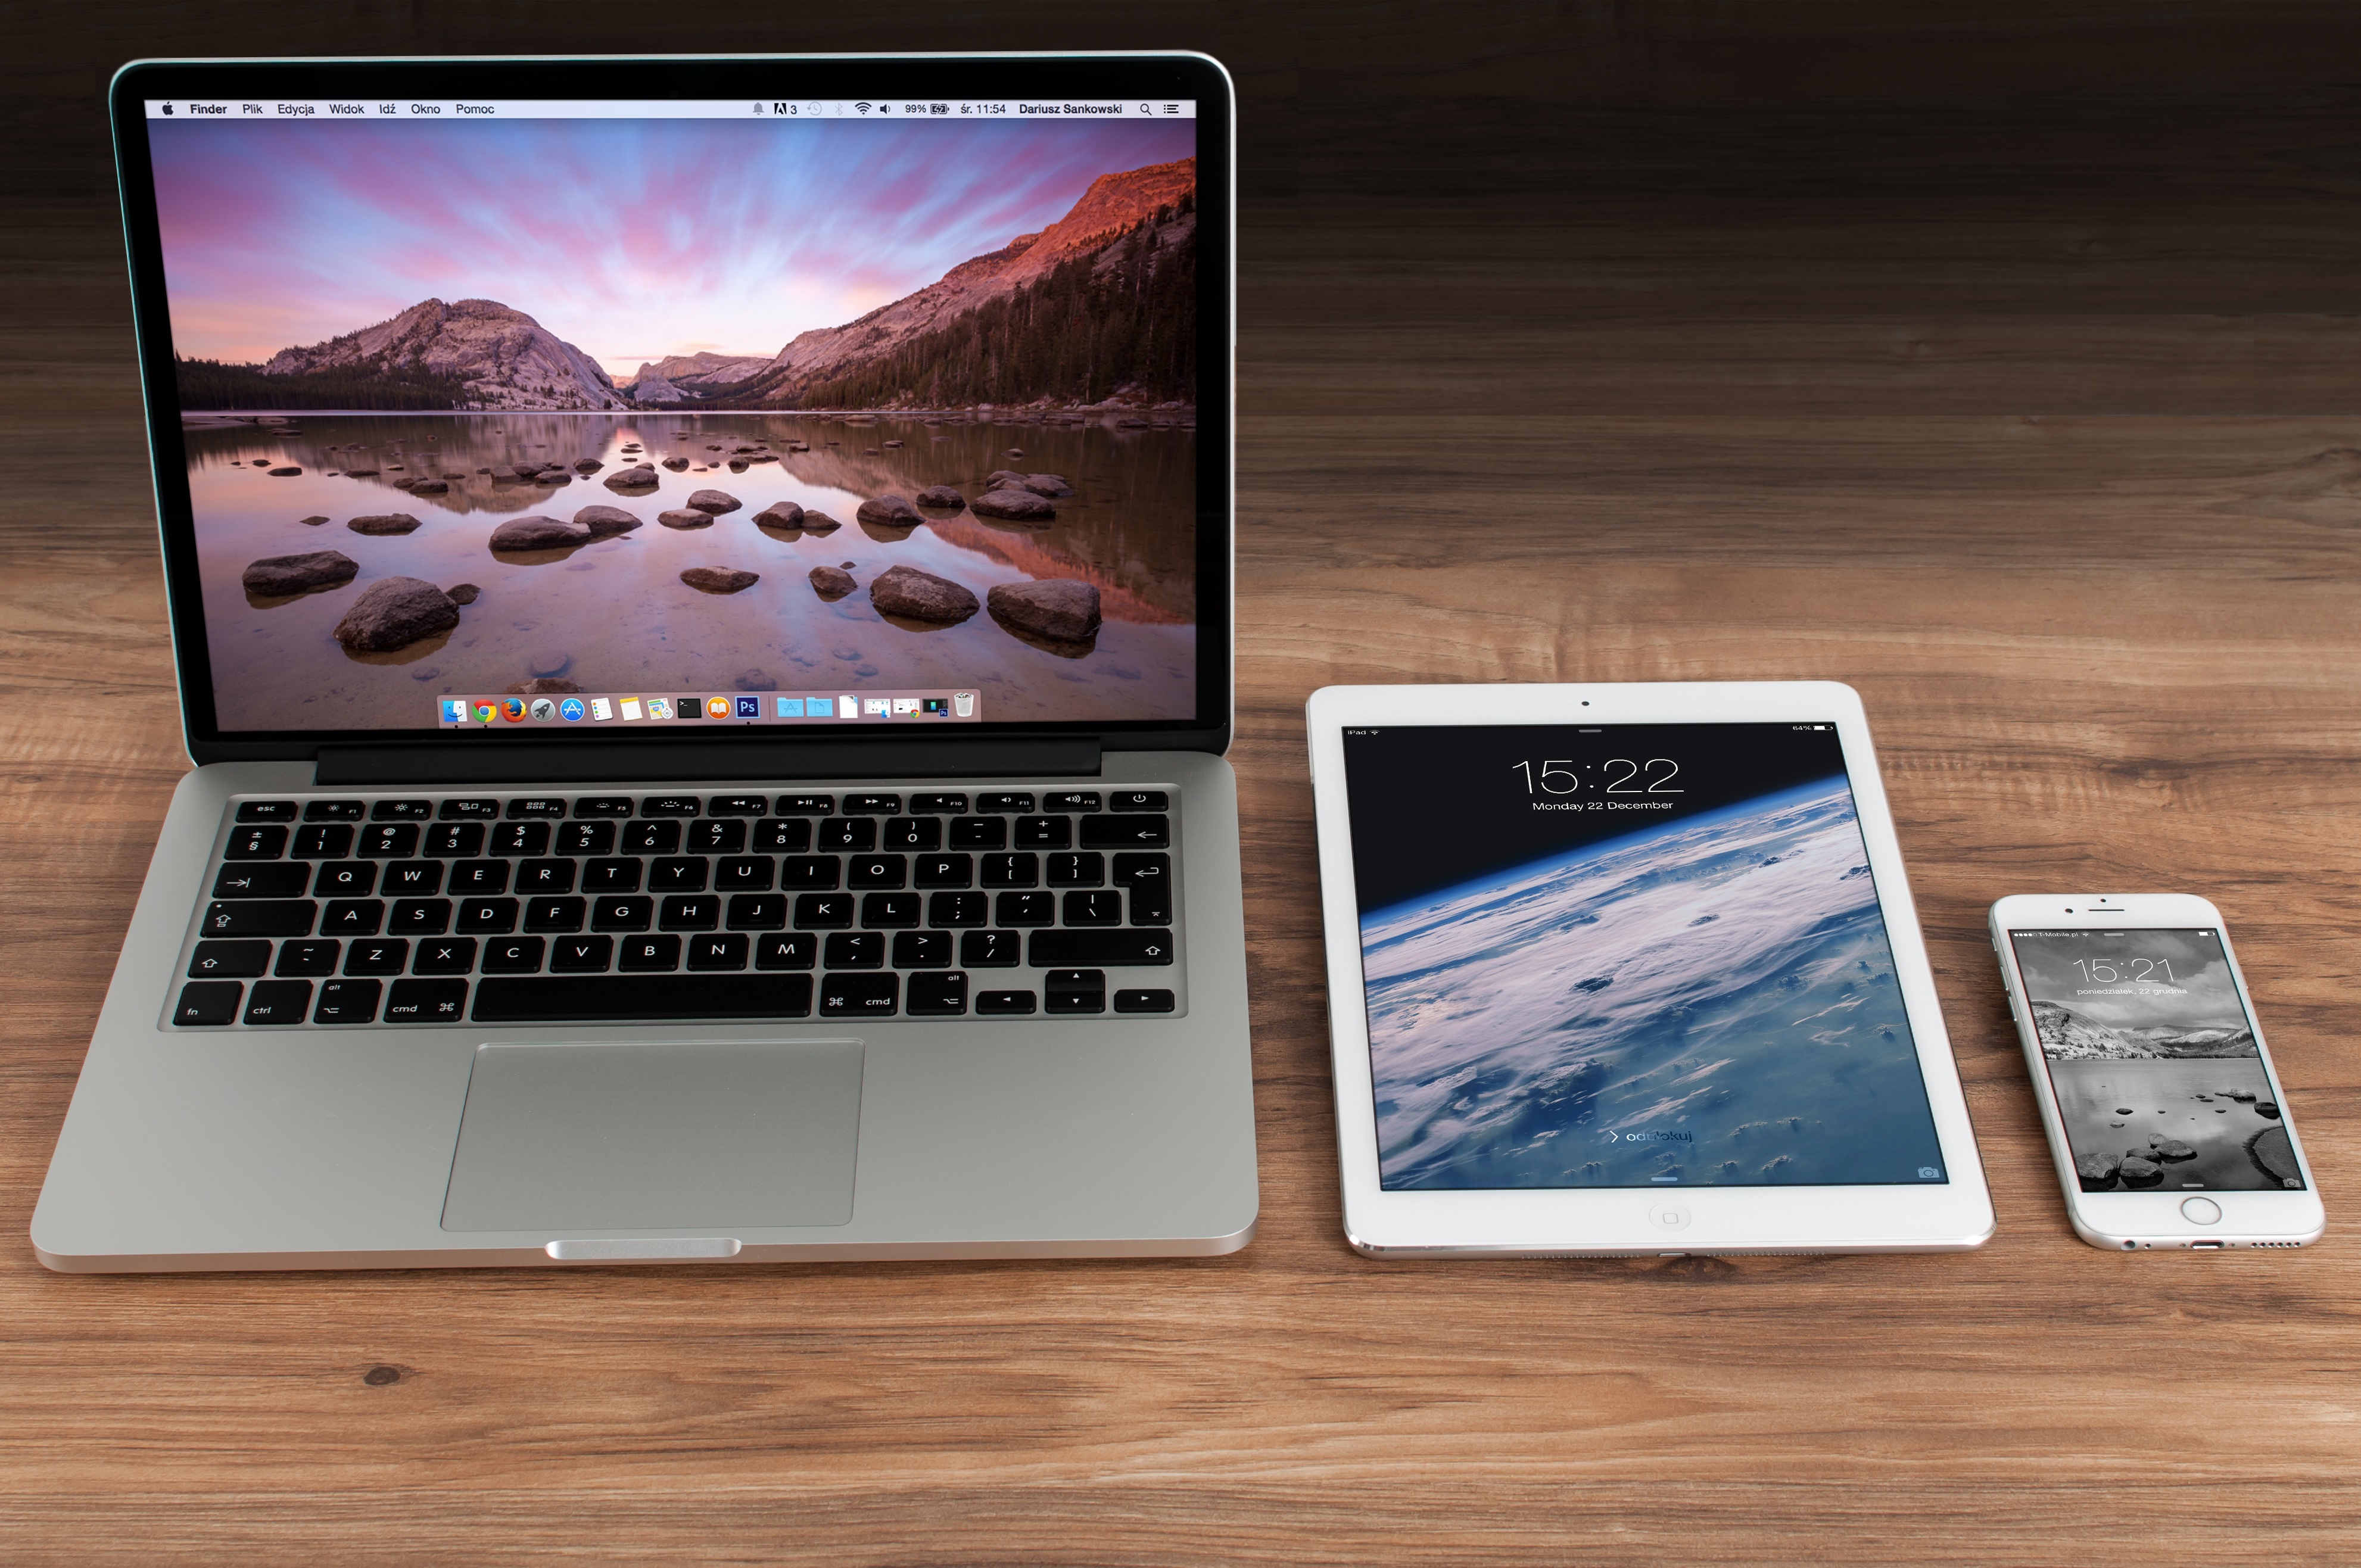
laptop, smartphone, technology, gadget, brand, design, multimedia, screenshot, personal computer, computer hardware